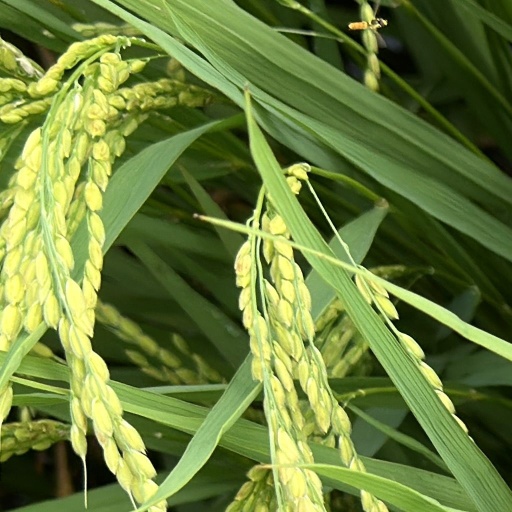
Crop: rice